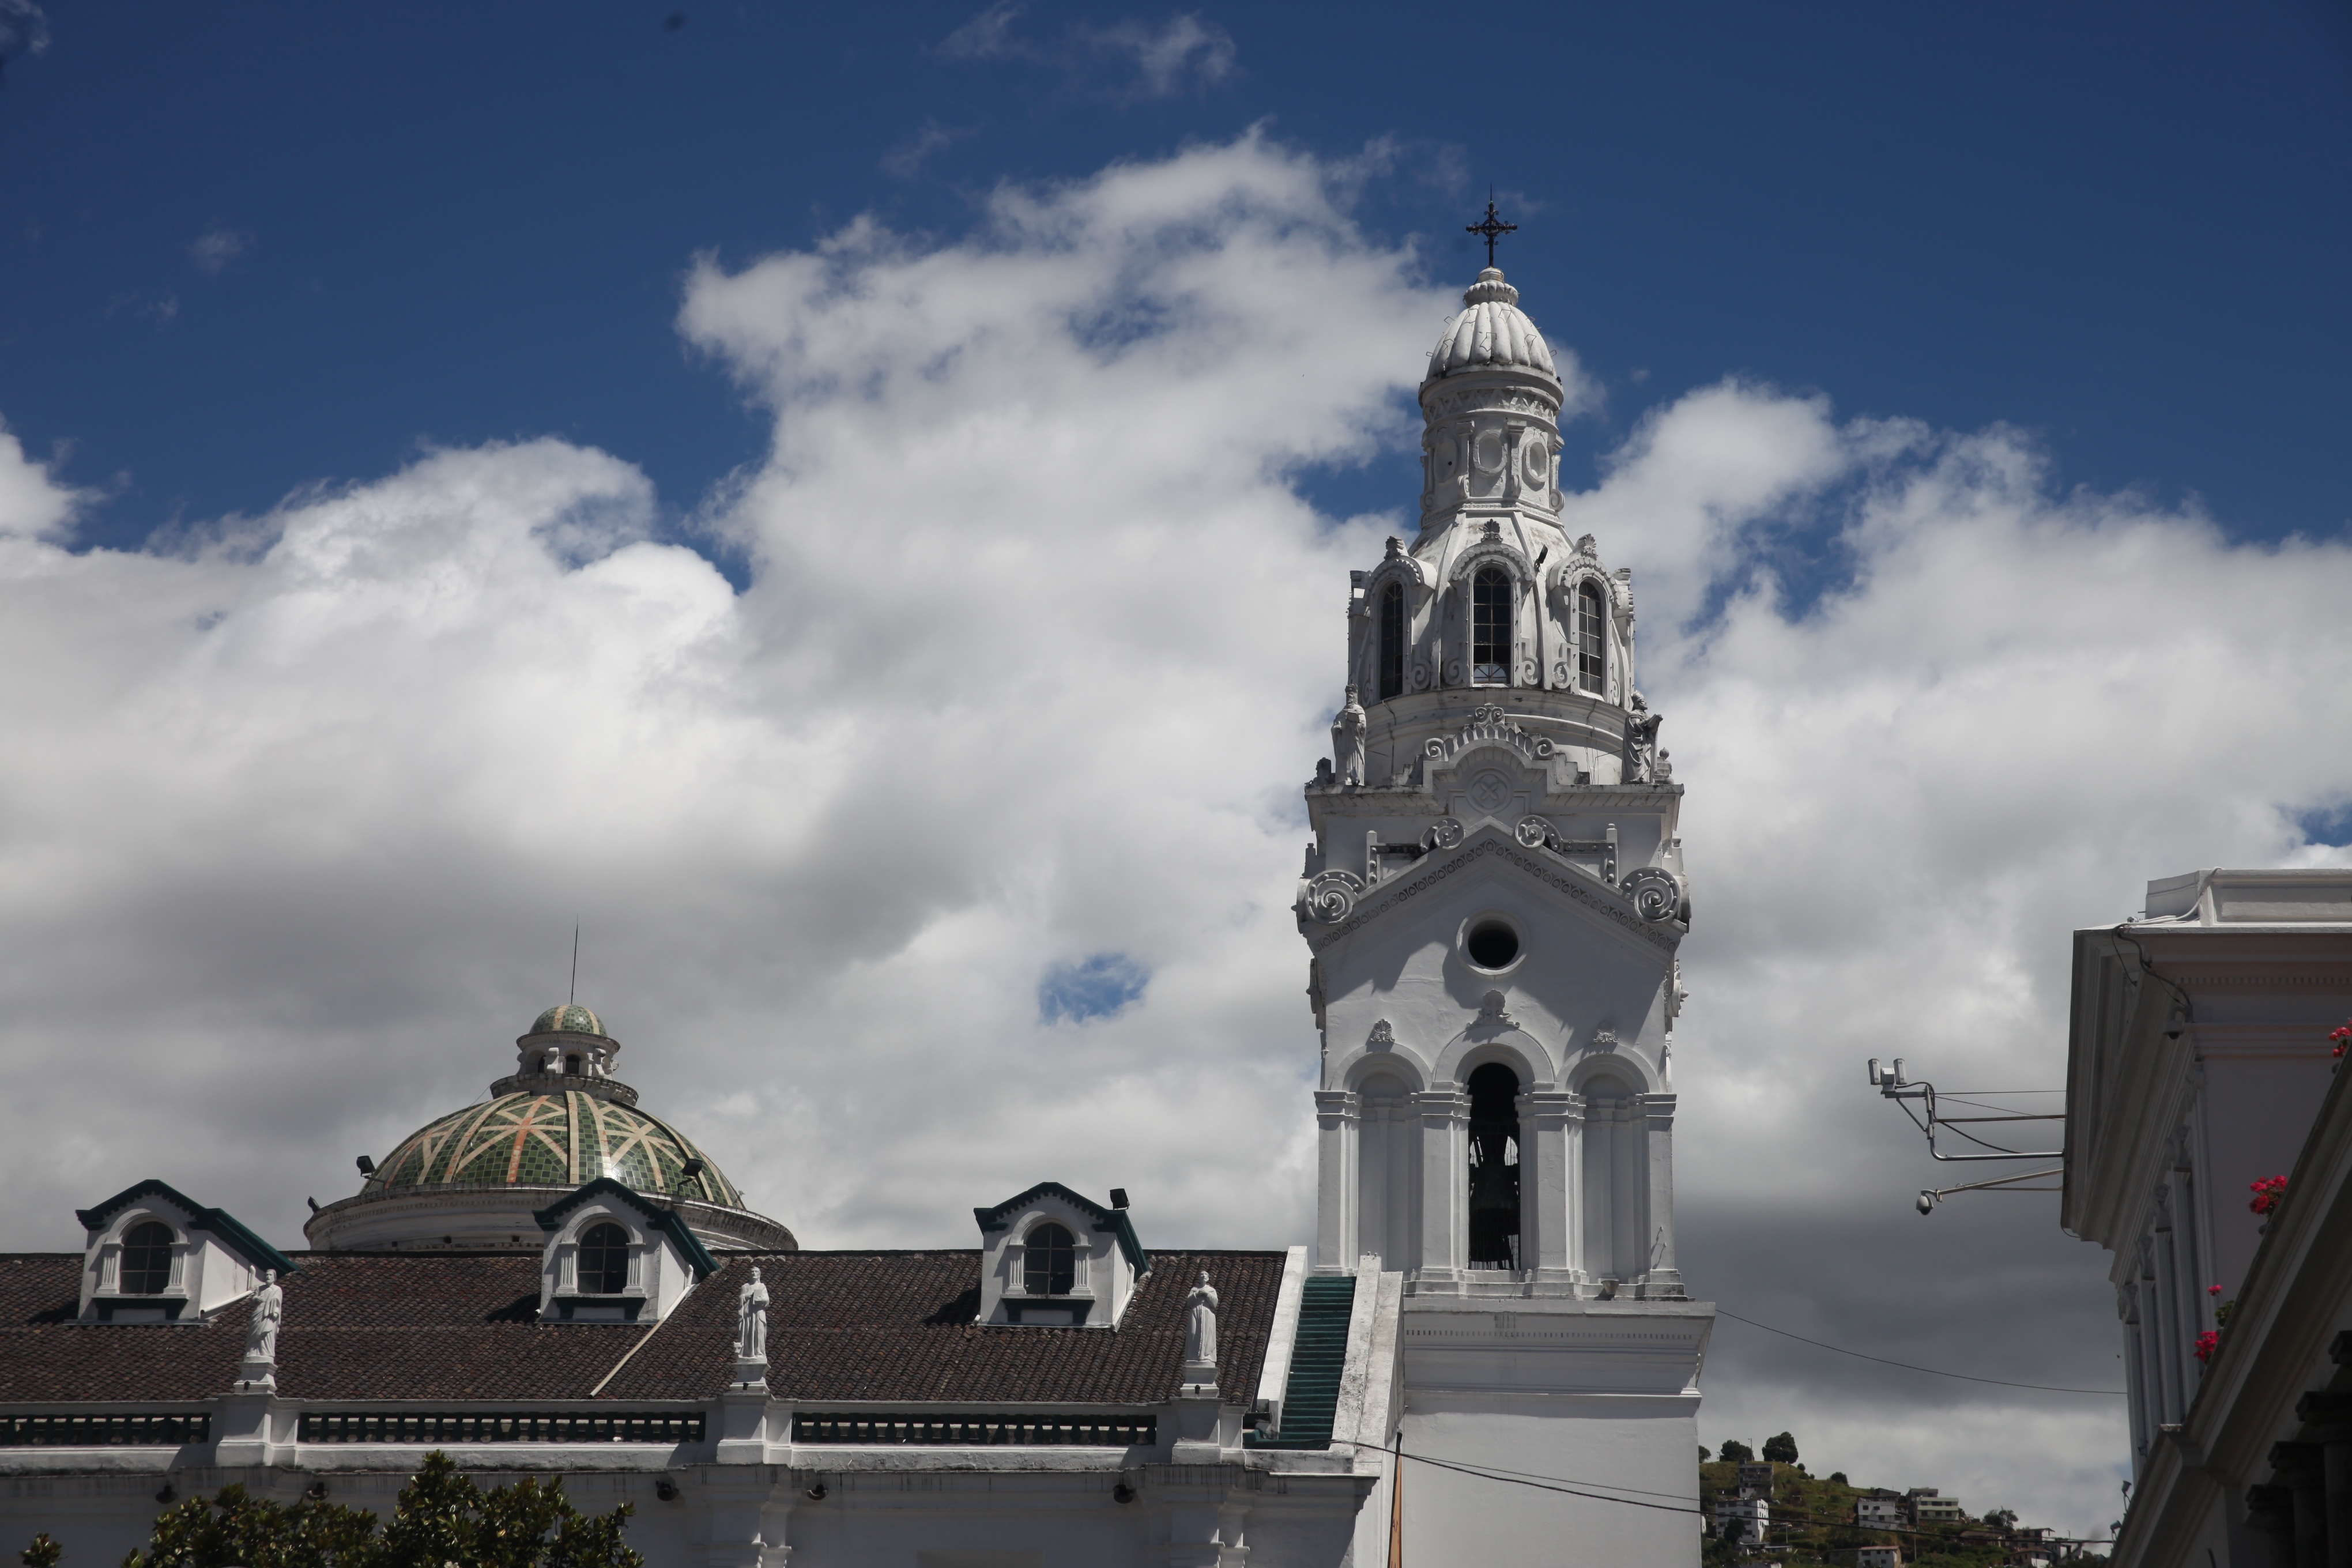
cloud, sky, building, monument, statue, tower, religion, landmark, church, historic, tourism, place of worship, spire, steeple